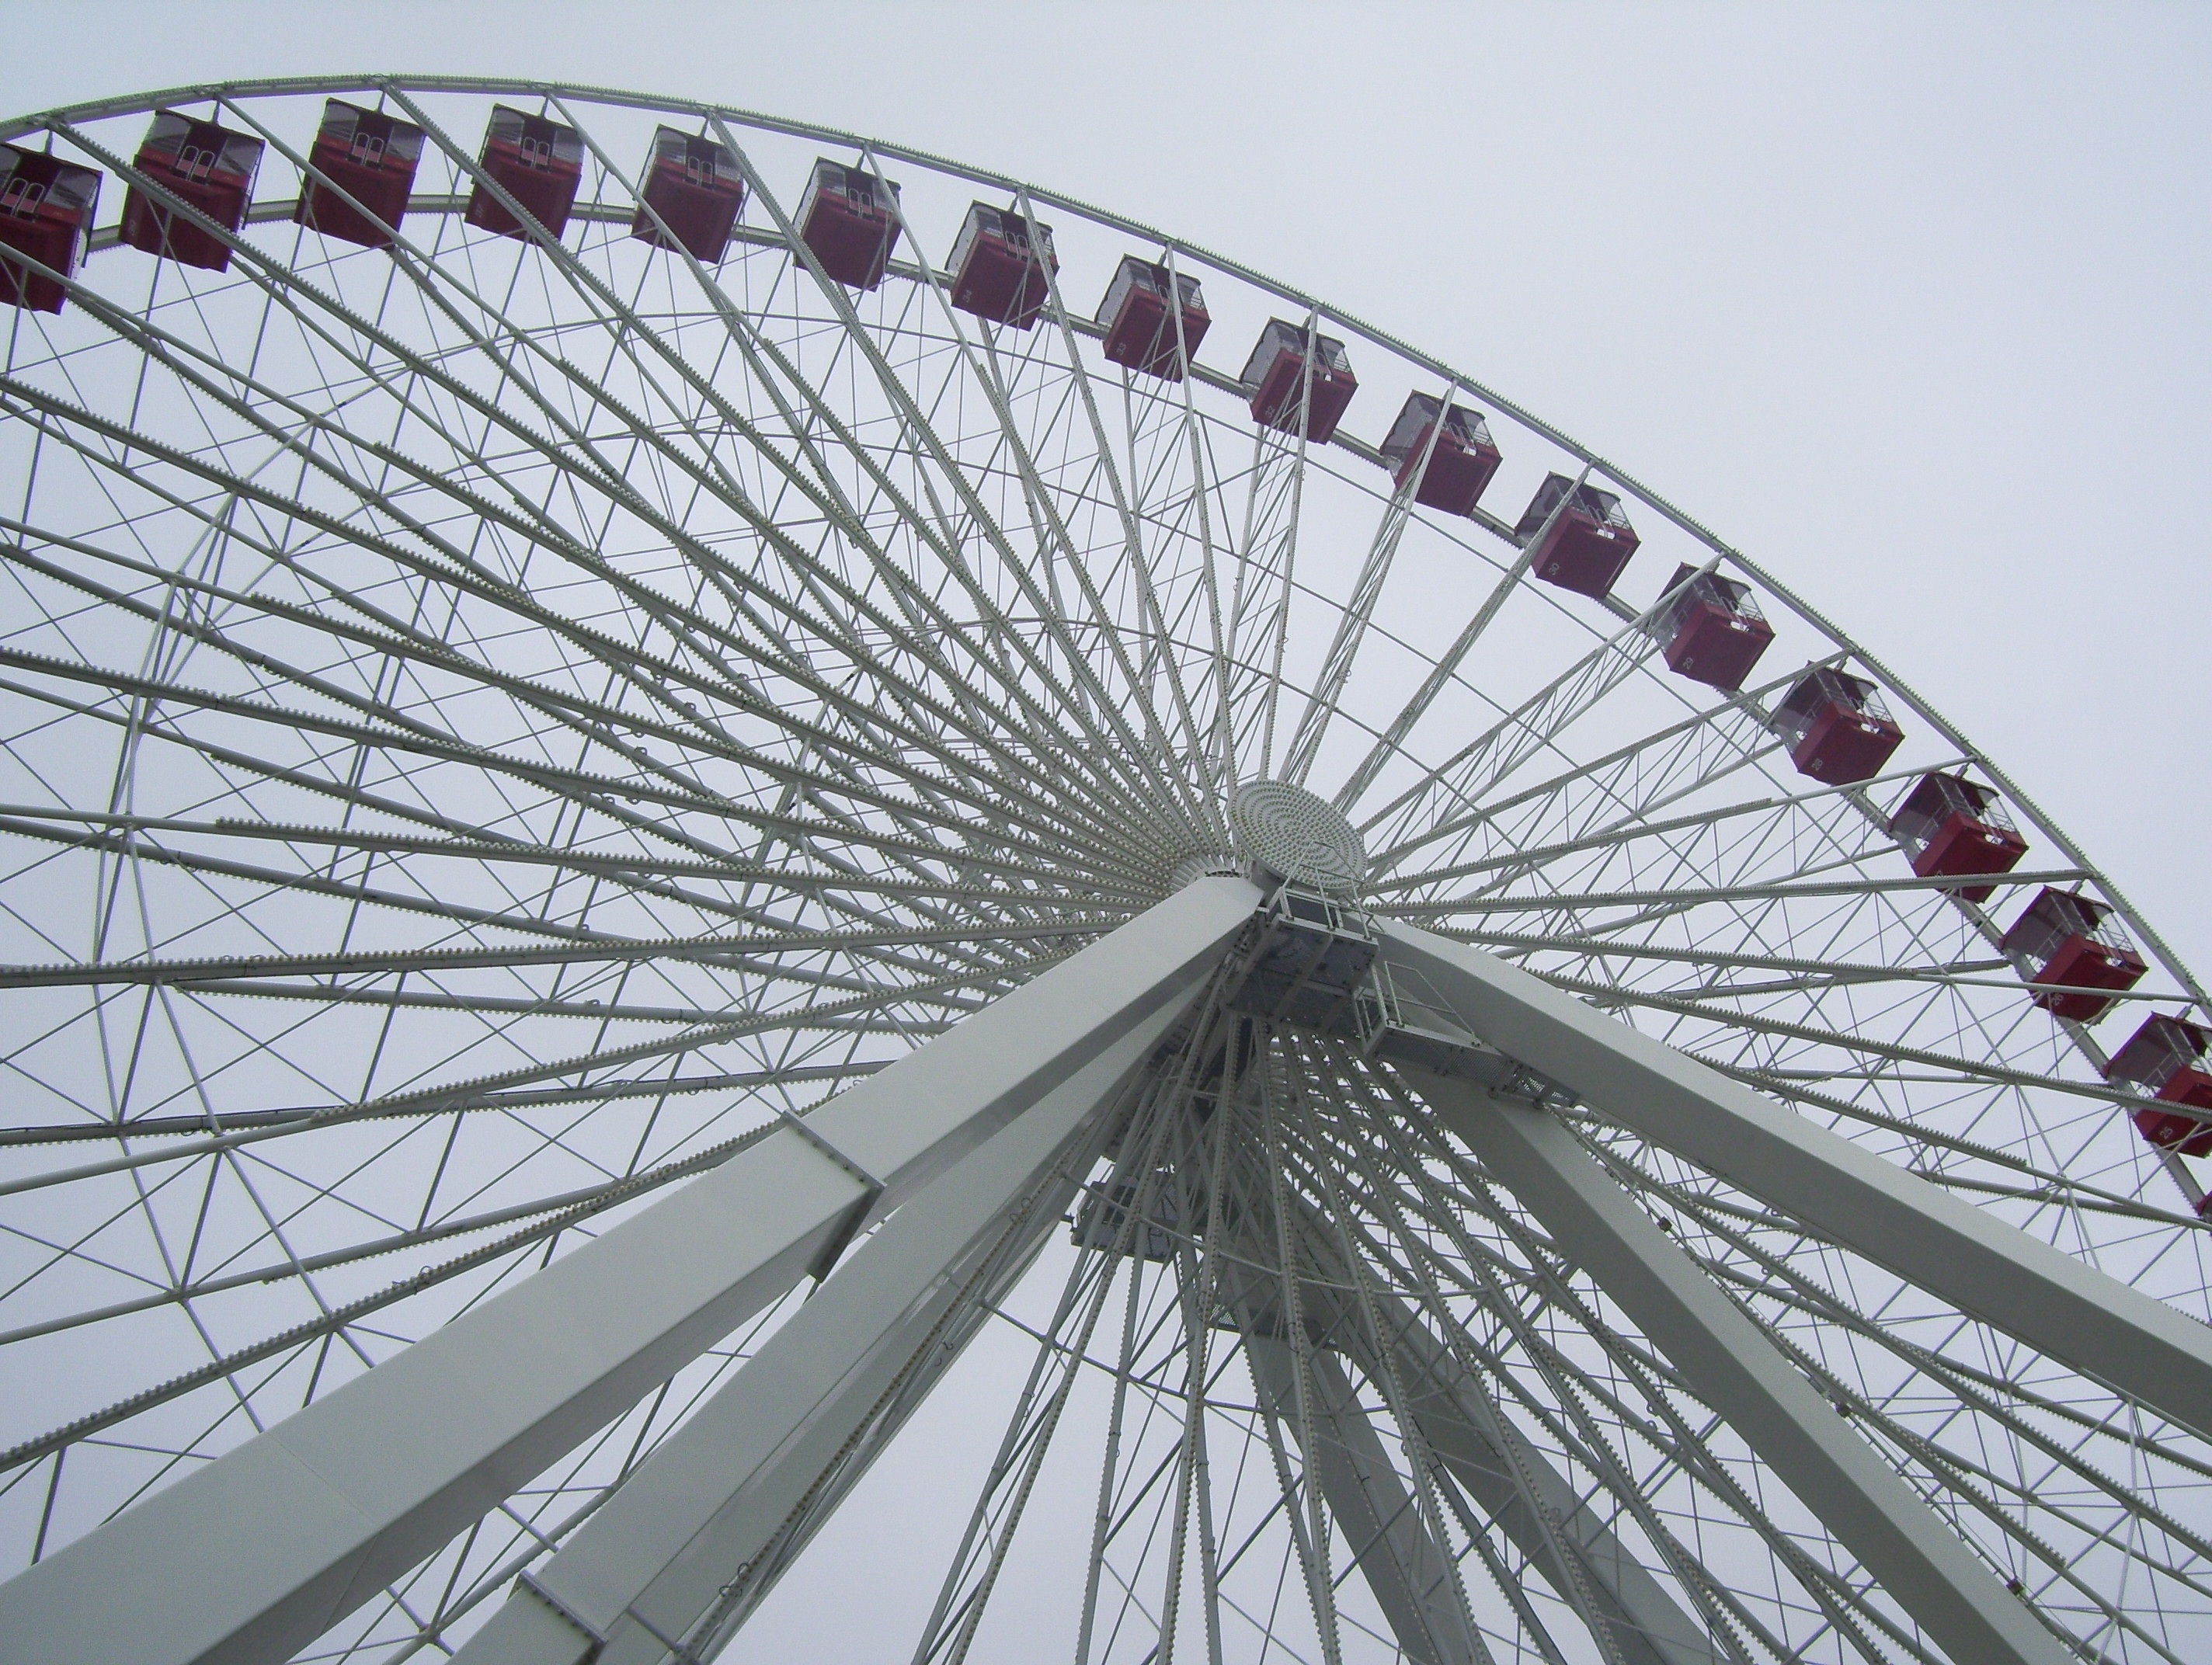
wheel, recreation, ferris wheel, amusement park, tourist attraction, ferris, amusement ride, outdoor recreation